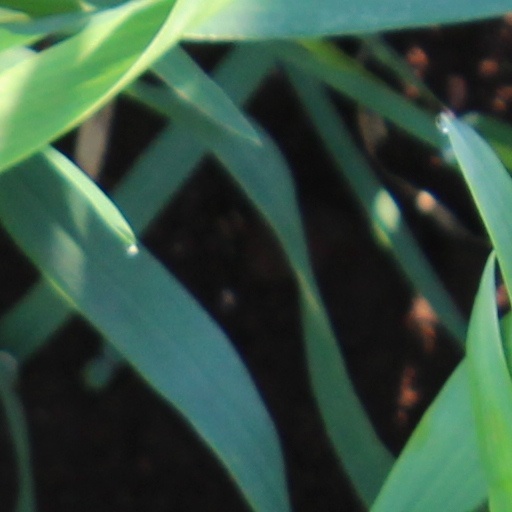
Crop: wheat